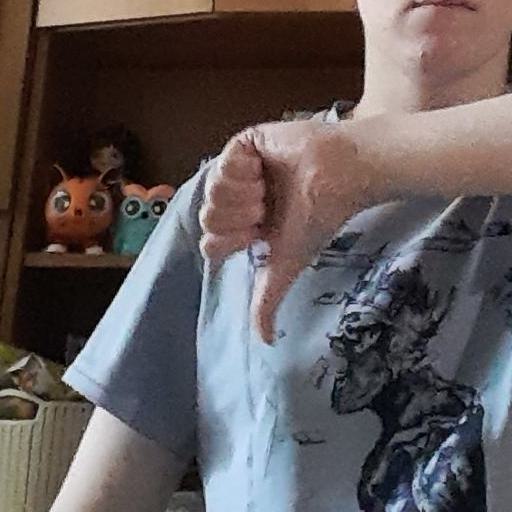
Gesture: dislike